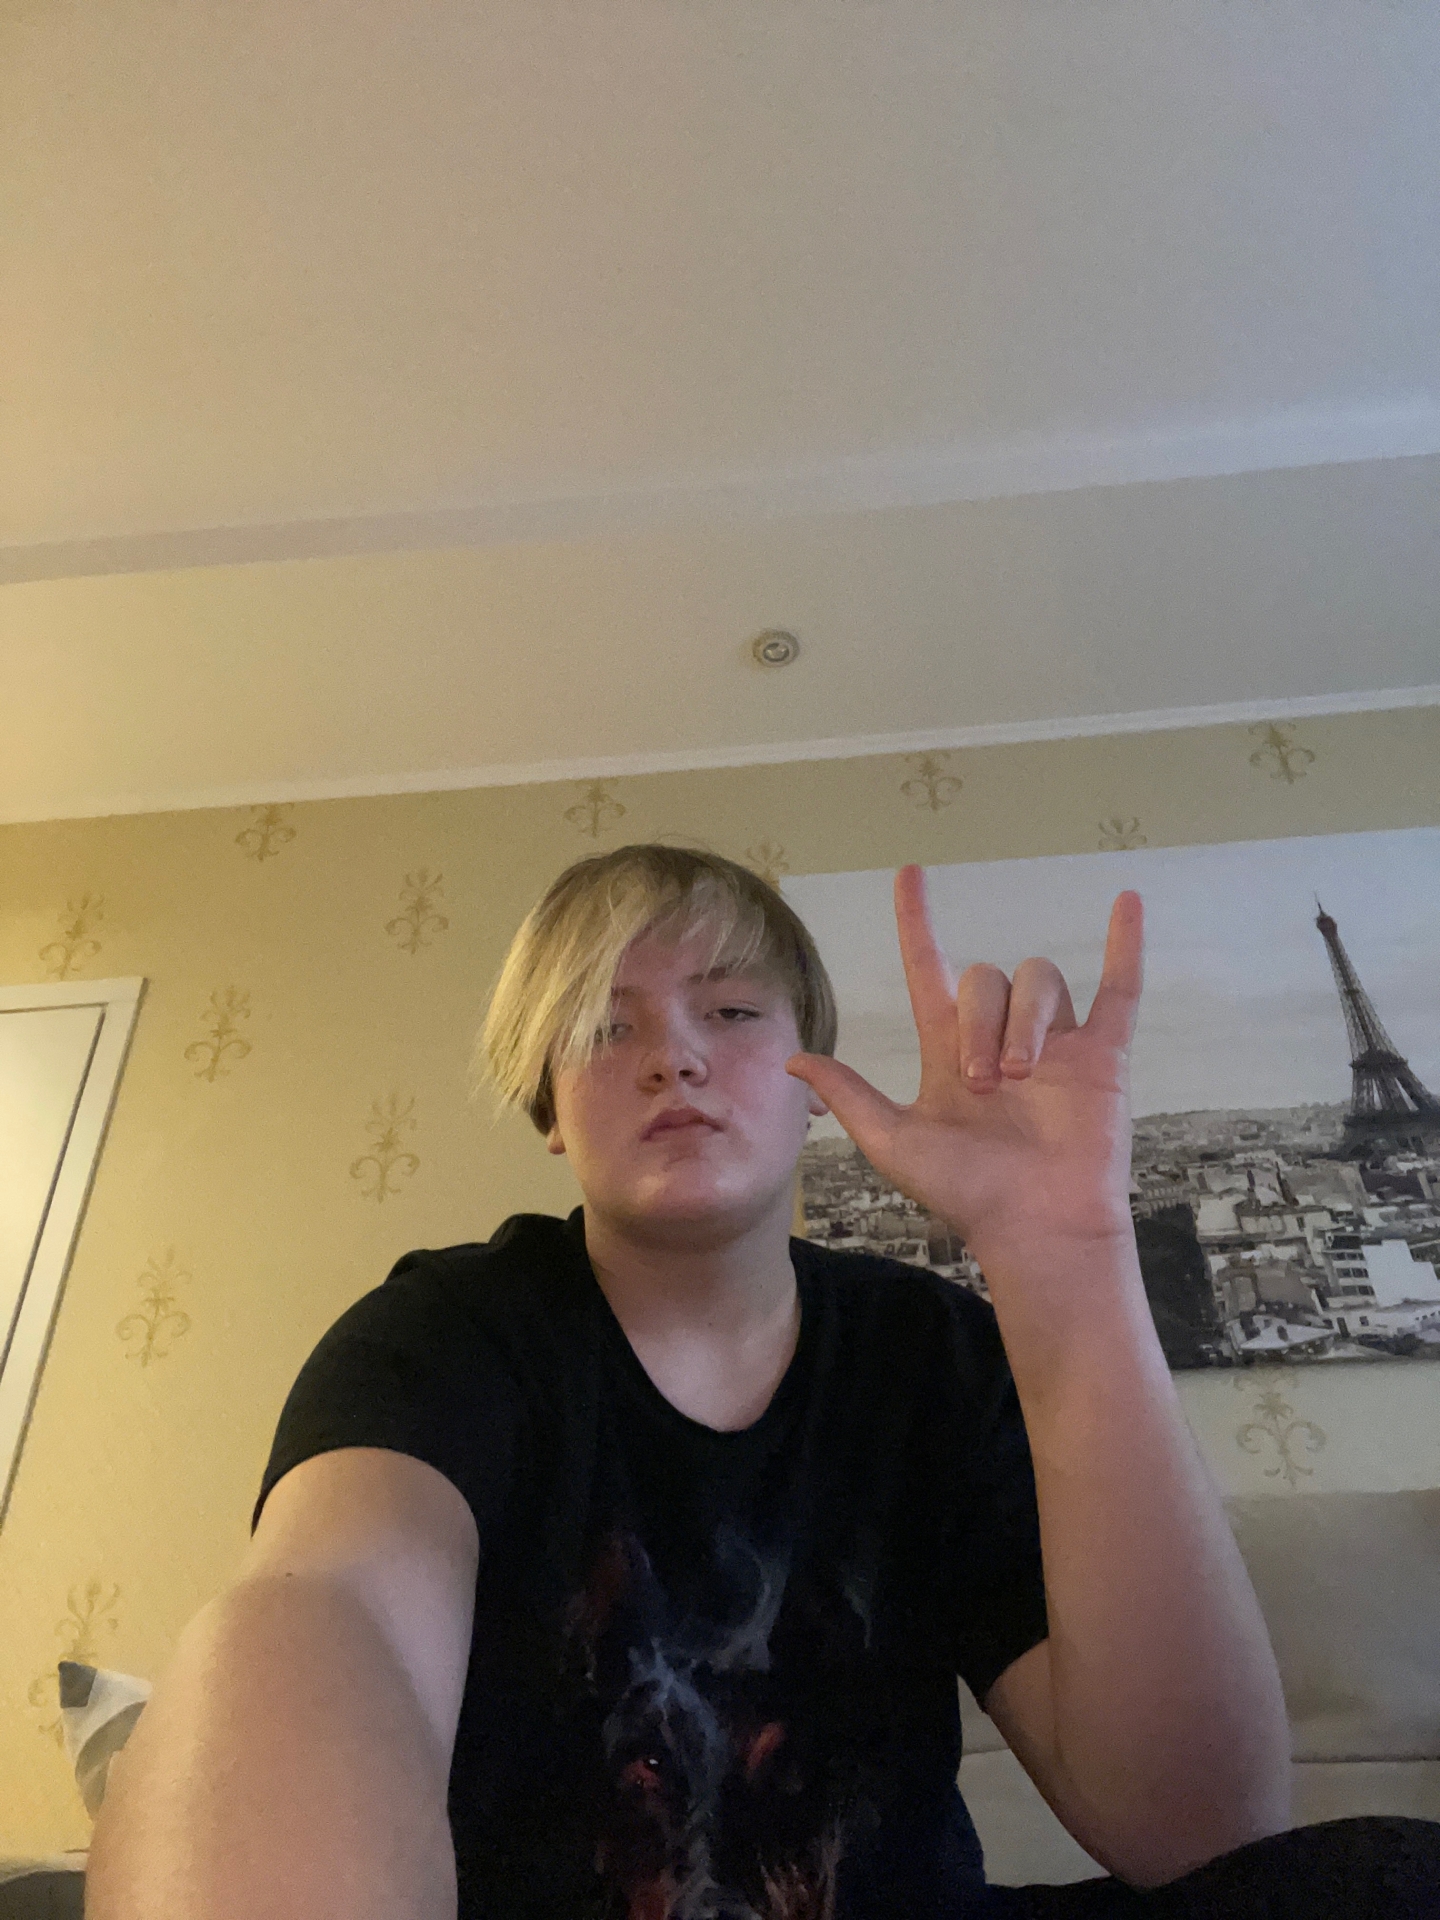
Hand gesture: rock